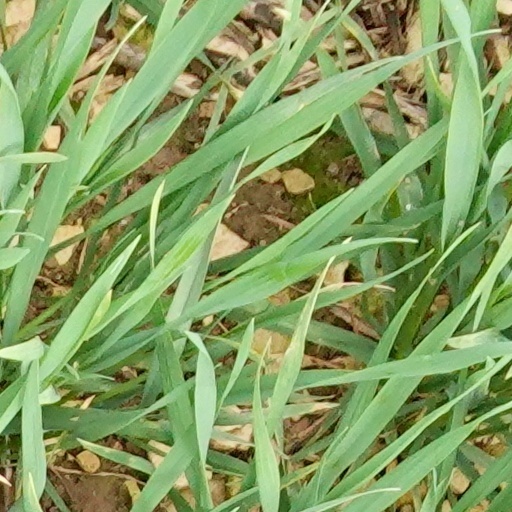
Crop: wheat